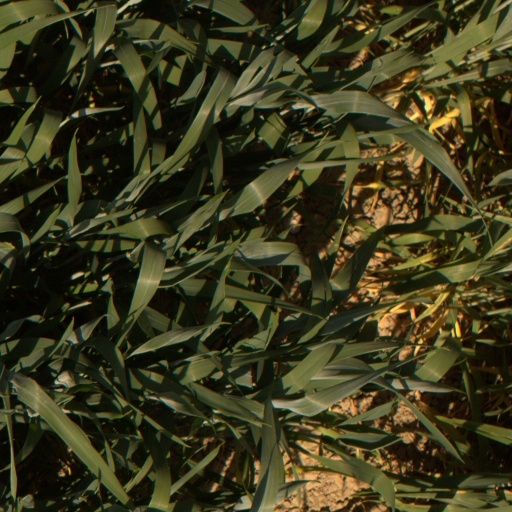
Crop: wheat